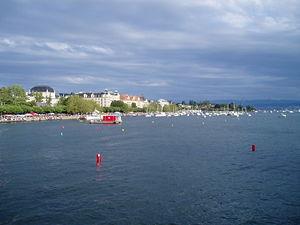
Le lac de Zurich est un lac suisse qui se trouve au sud-est de la ville de Zurich. Il est bordé par les cantons de Zurich, Schwytz et de Saint-Gall.